Robert Addie

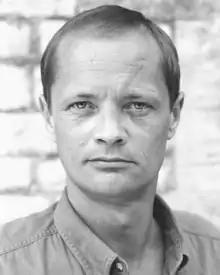
Addie in 2003

Robert Alastair Addie (10 February 1960 – 20 November 2003) was an English film and theatre actor, who came to prominence playing the role of Sir Guy of Gisburne in the 1980s British television drama series "Robin of Sherwood".